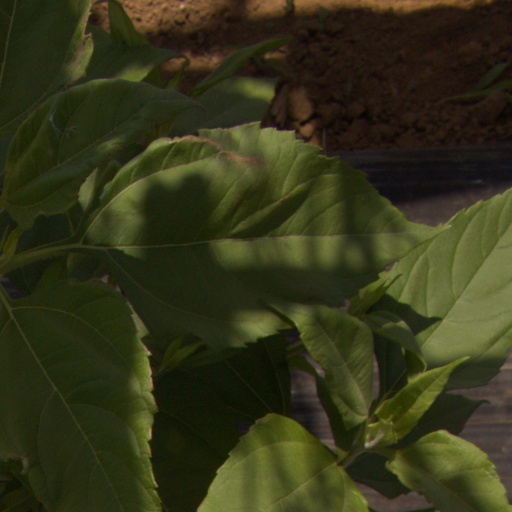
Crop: Jerusalem artichoke